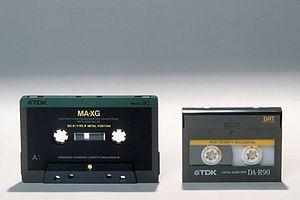
Côte à côte une cassette traditionnelle et une cassette DAT
Le format de cassette audio Digital Audio Tape est un support d'enregistrement et lecture numérique sur bande magnétique 3,81 mm conçu par Sony à la fin des années 1980, originellement créé dans le but de remplacer la cassette audio. Mais compte tenu du coût des appareils associés et du support, le DAT est devenu un format audio professionnel, notamment dans les studios d'enregistrement, à une période où aucune autre solution compacte ne permettait de sauvegarder le son numérique sans compression.